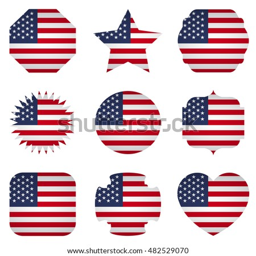
flag with different shapes on a white background